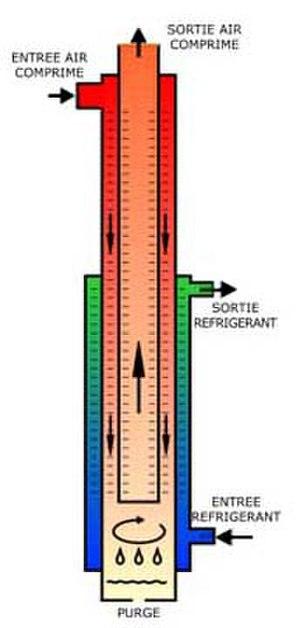
Un échangeur de chaleur est un dispositif permettant de transférer de l'énergie thermique d'un fluide vers un autre sans les mélanger. Le flux thermique traverse la surface d'échange qui sépare les fluides.
La colonne de Bouhy est un dispositif thermodynamique original destiné au séchage de l'air comprimé par voie frigorifique, inventée par l'ingénieur belge Michel Bouhy en 1982.